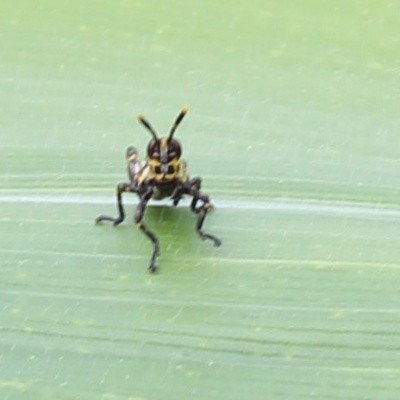
Crop: Maize
Condition: grasshoper